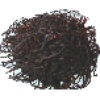
Label: Rambutan 1